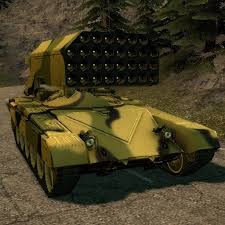
Label: TOS-1